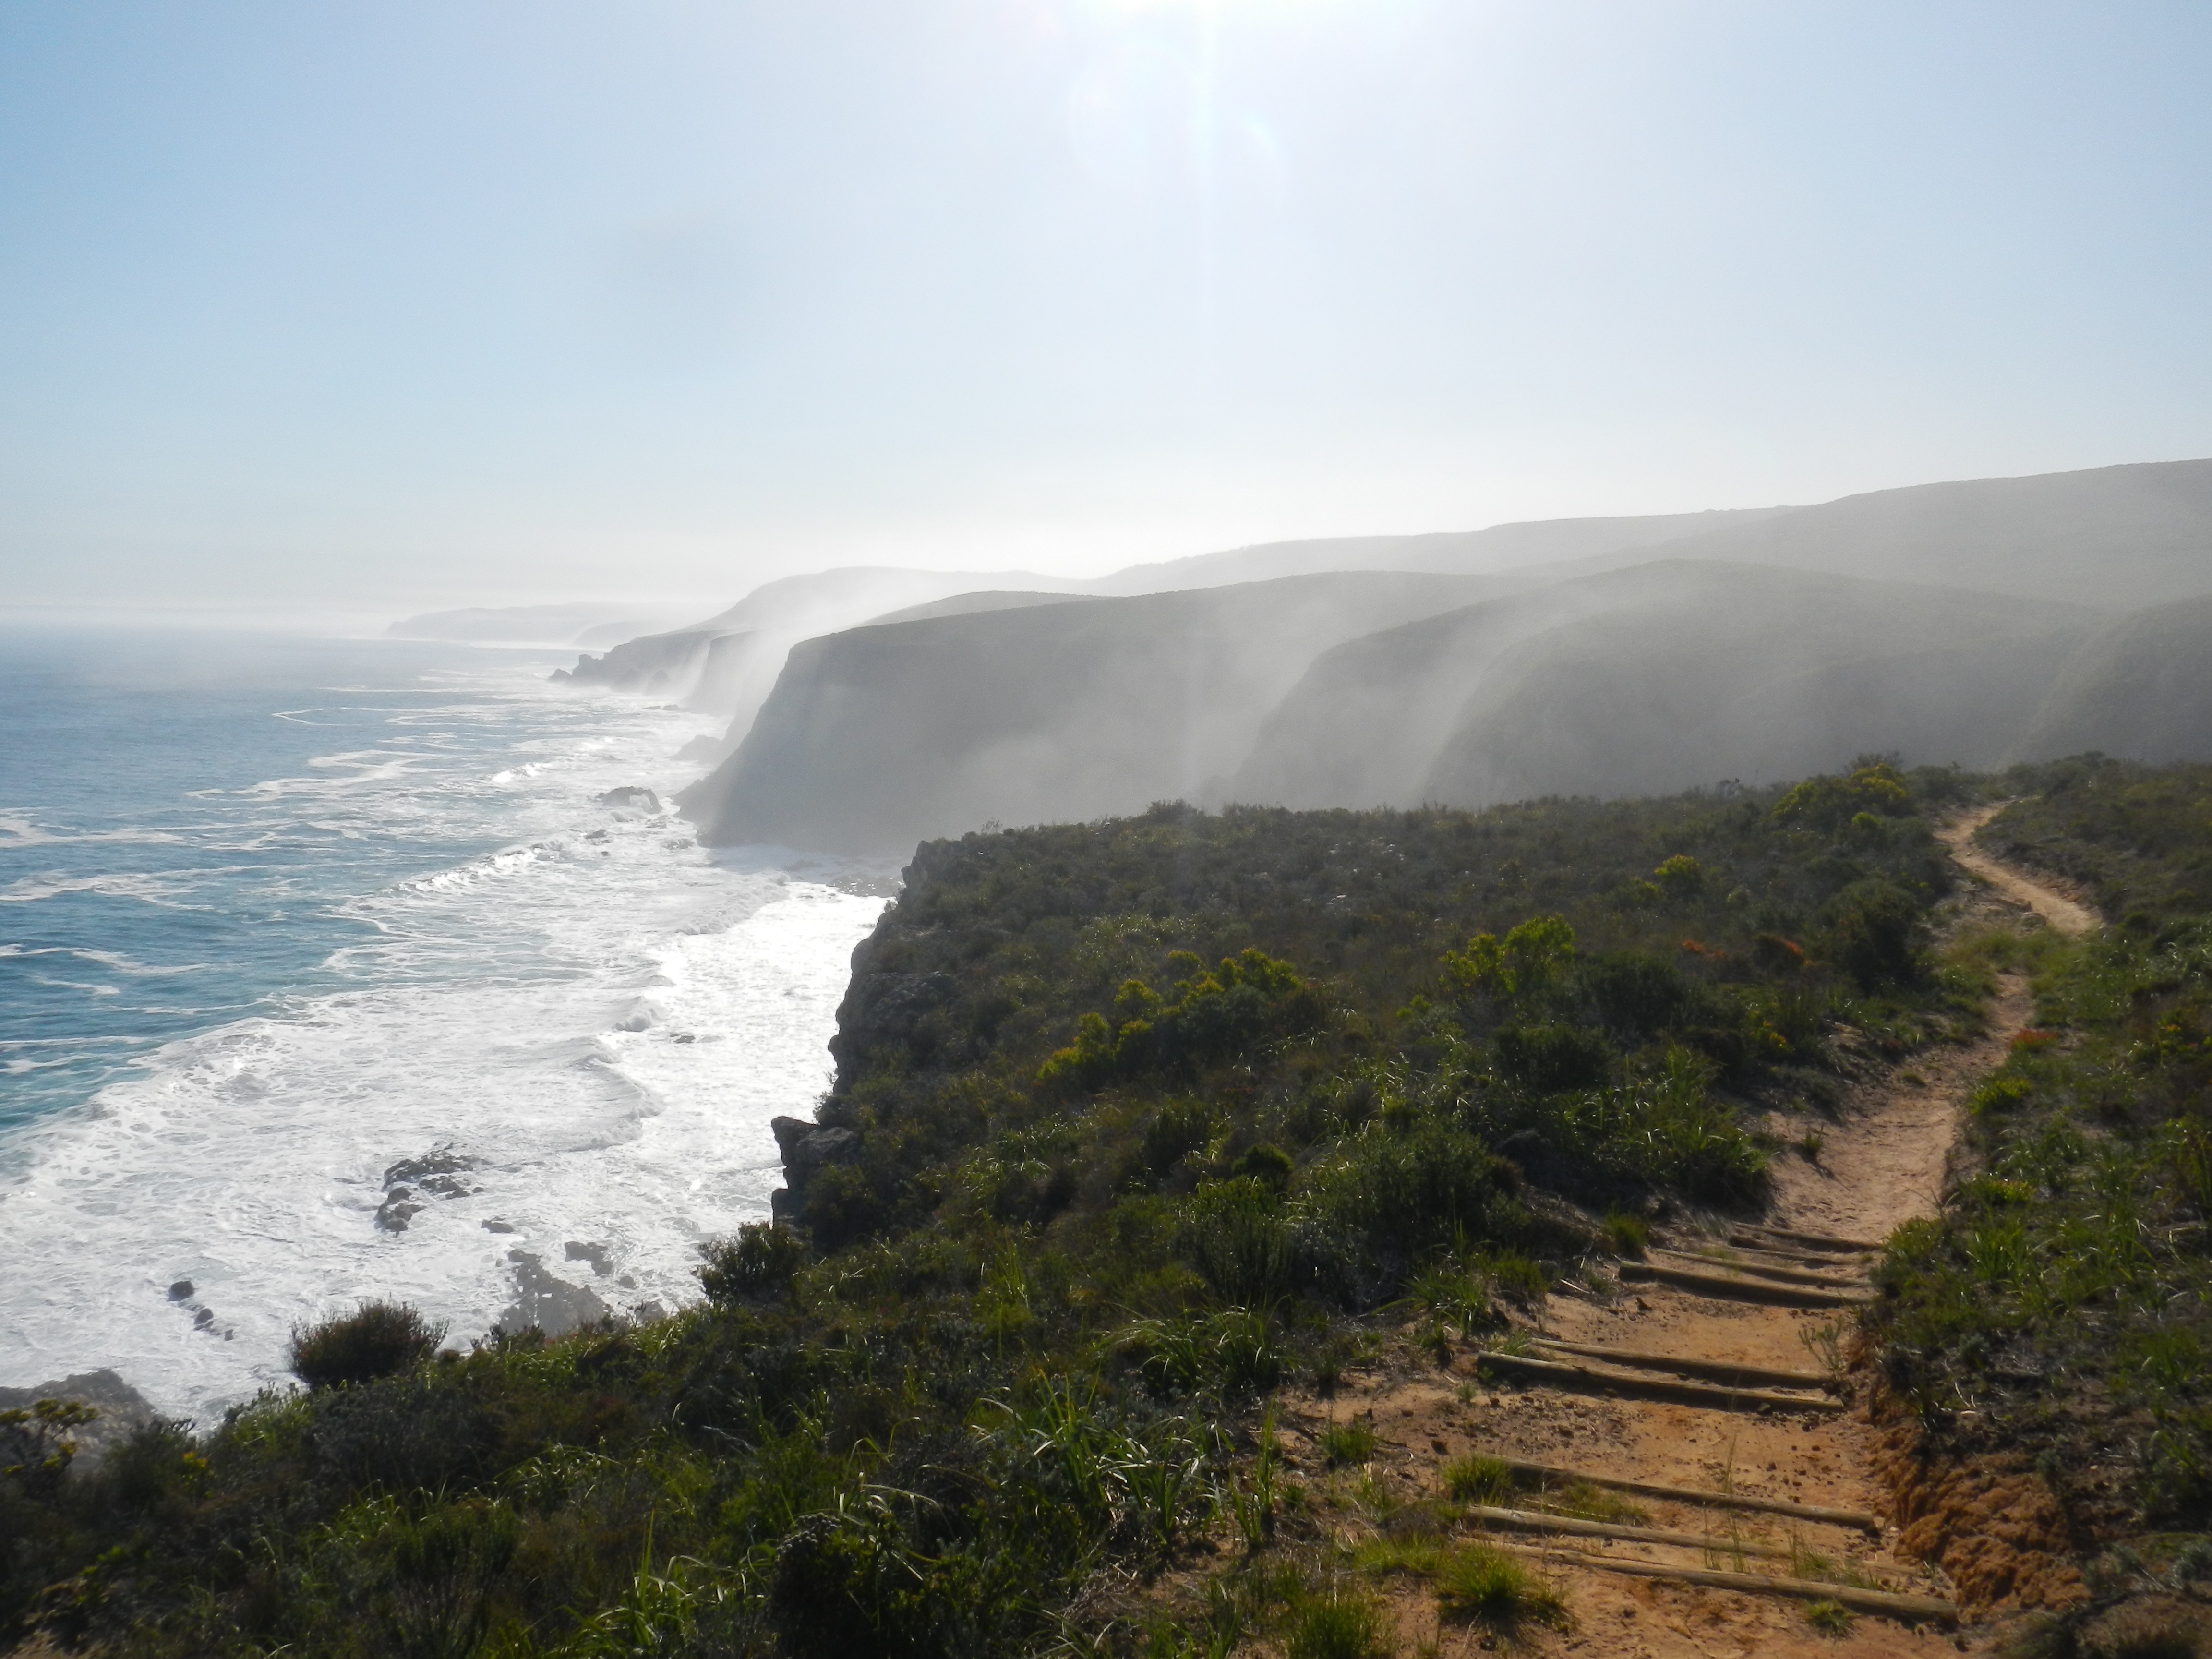
landscape, sea, coast, water, nature, ocean, horizon, mountain, mist, hill, wave, cliff, scenic, haze, tourism, terrain, outdoors, cape, atmospheric phenomenon, geological phenomenon